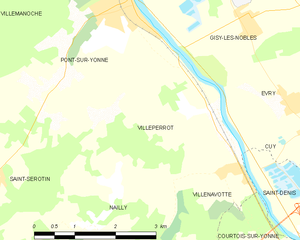
Carte des communes françaises Villeperrot